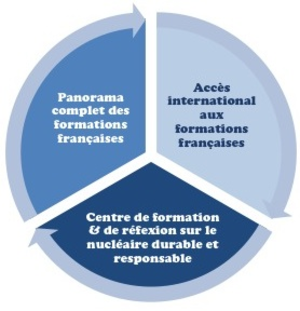
Les missions de l'institut international de l'énergie nucléaire (I2EN)
L'Institut international de l'énergie nucléaire est un organisme français qui a pour mission de faciliter l’accès des formations françaises aux étudiants étrangers. Il est hébergé par le Commissariat à l'énergie atomique dans les locaux de l’INSTN à Saclay. Il rassemble 24 partenaires de la filière nucléaire française : universités, grandes écoles, industriels, organismes et agences de recherche et ministères.